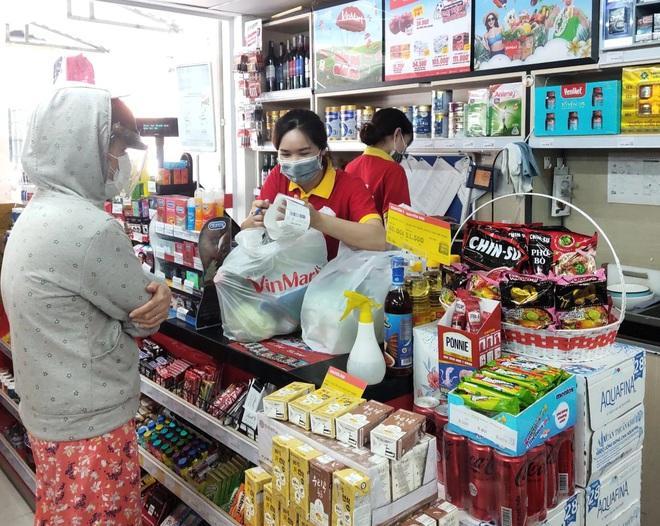
có một vị khách đang khoanh tay đứng trước quầy tính tiền